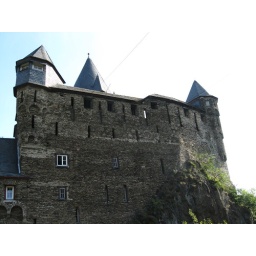
This is the outer castle wall for the same castle. Notice the rock formation that was used in the castle itself.